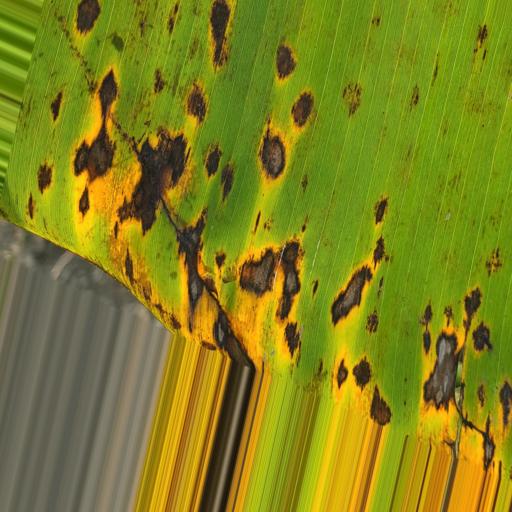
Label: yellow_sigatoka